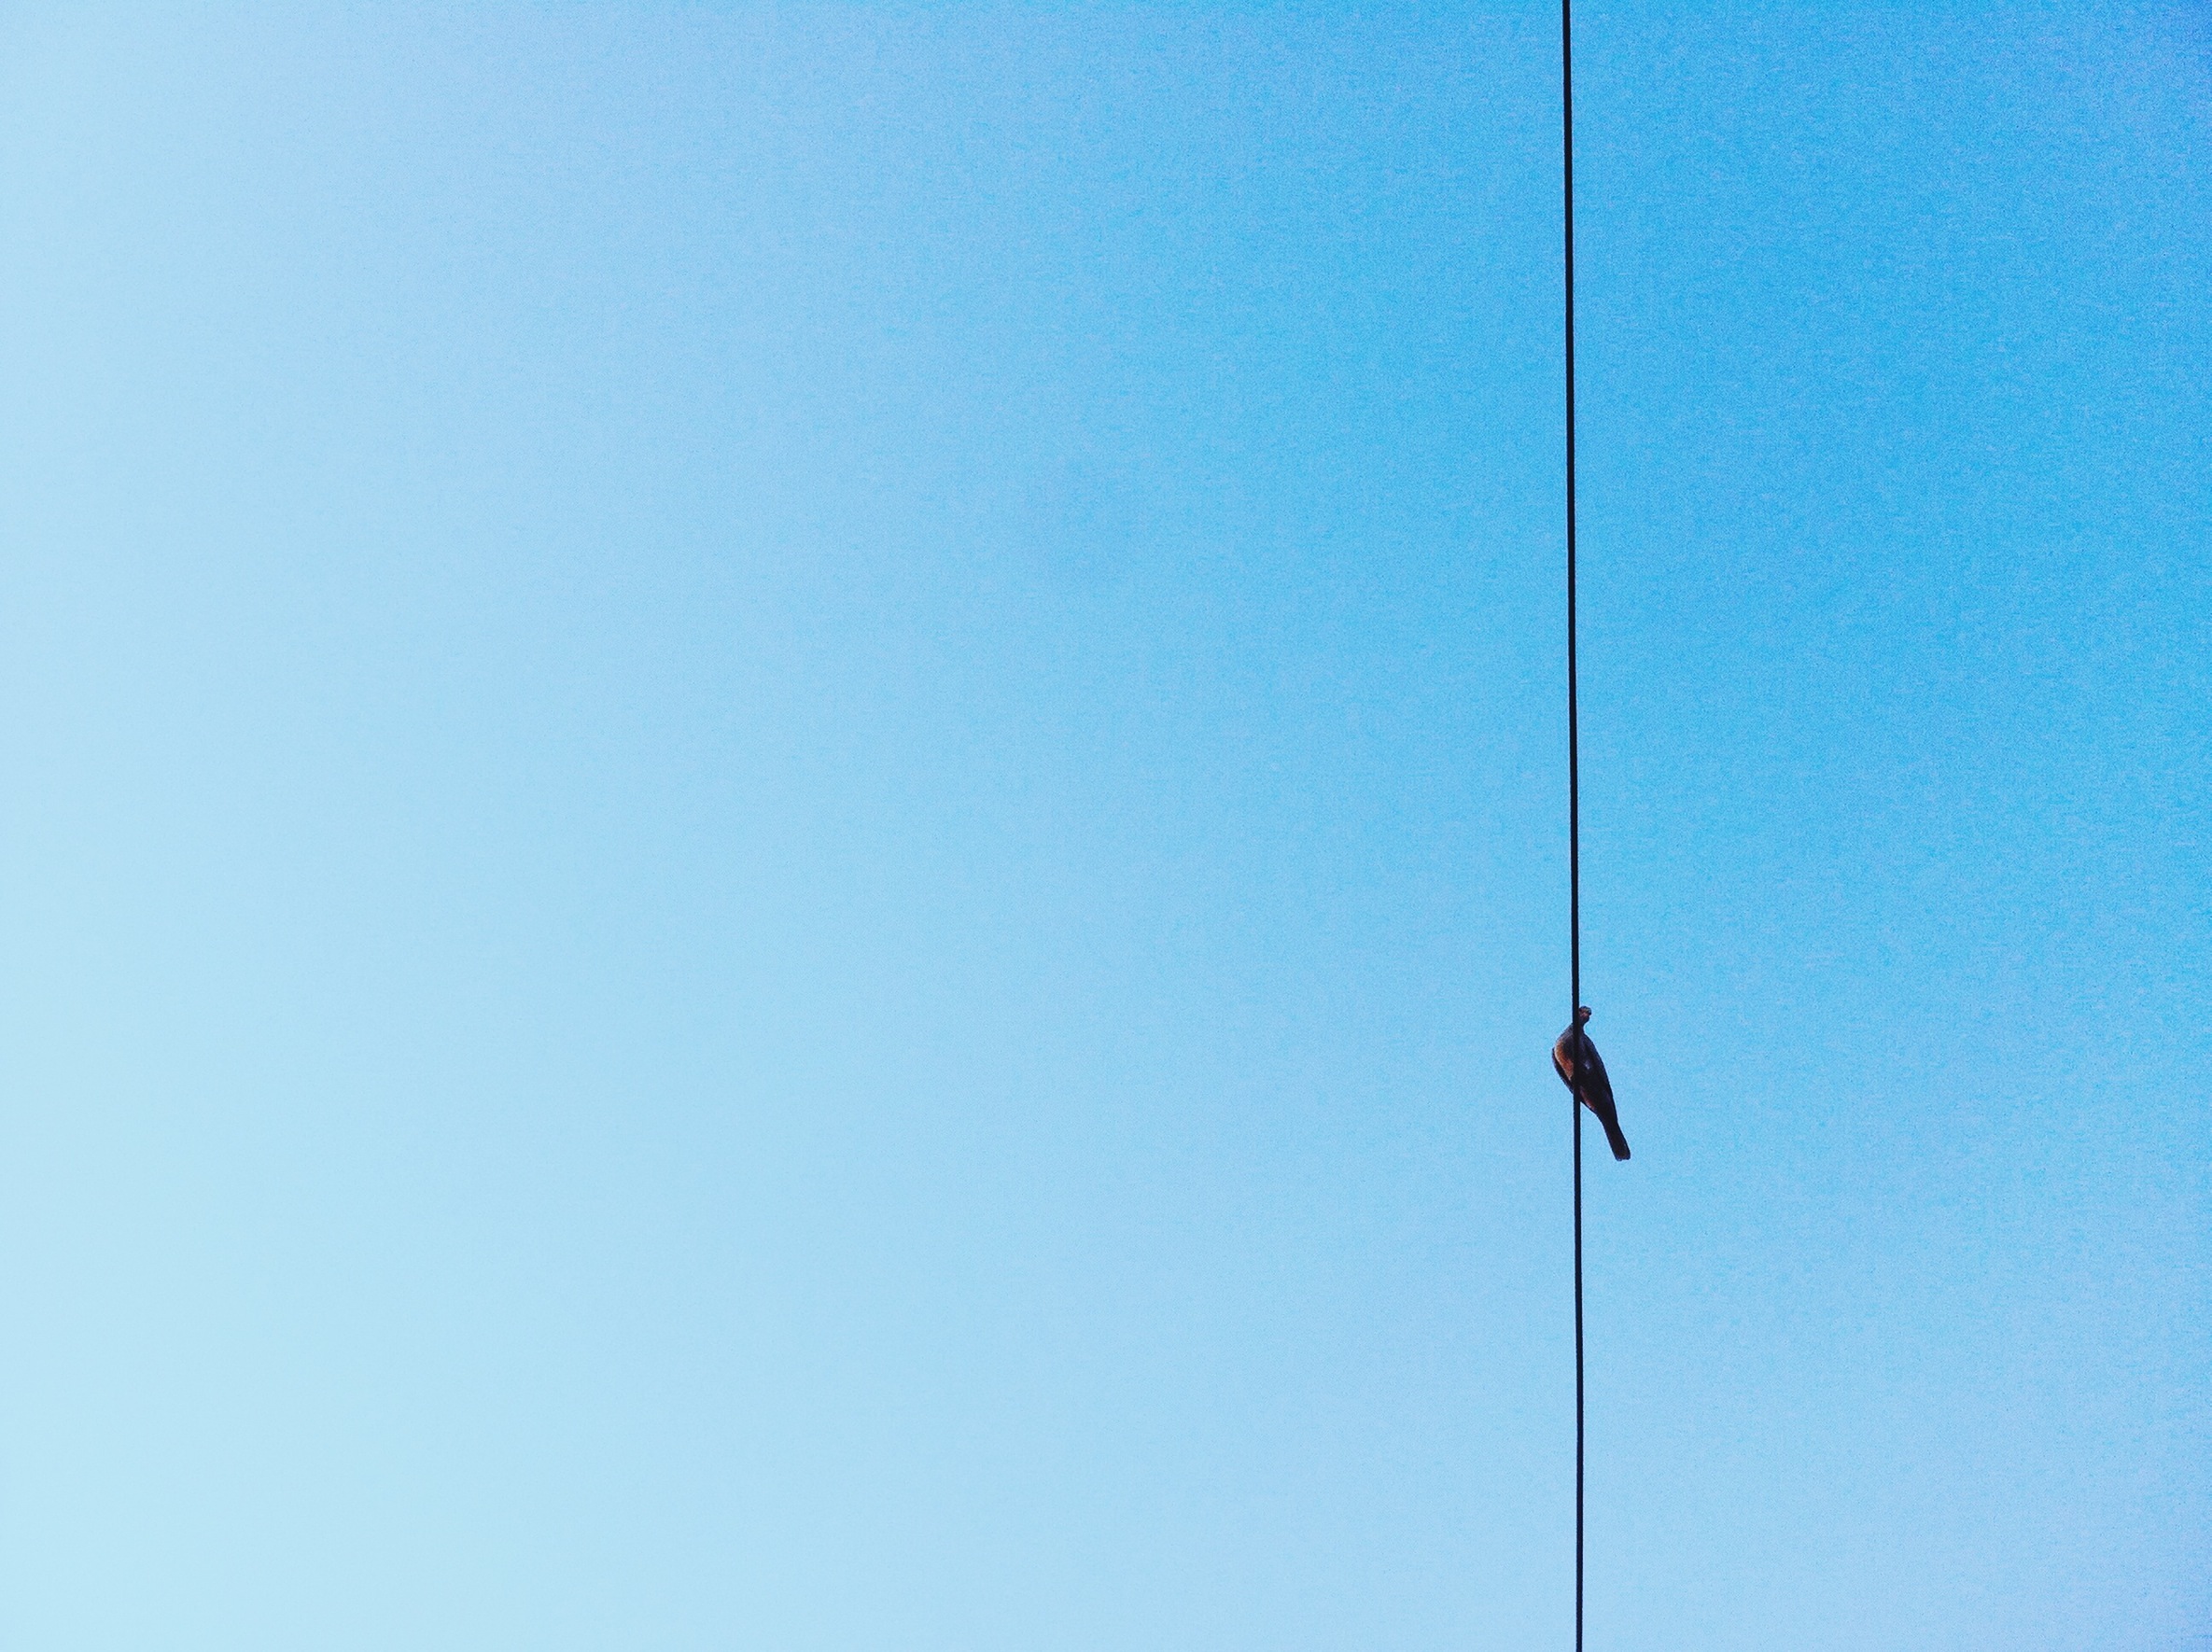
bird, sky, wind, animal, cable, wire, jumping, line, mast, sitting, blue, street light, lighting, power, pigeon, light fixture, human action